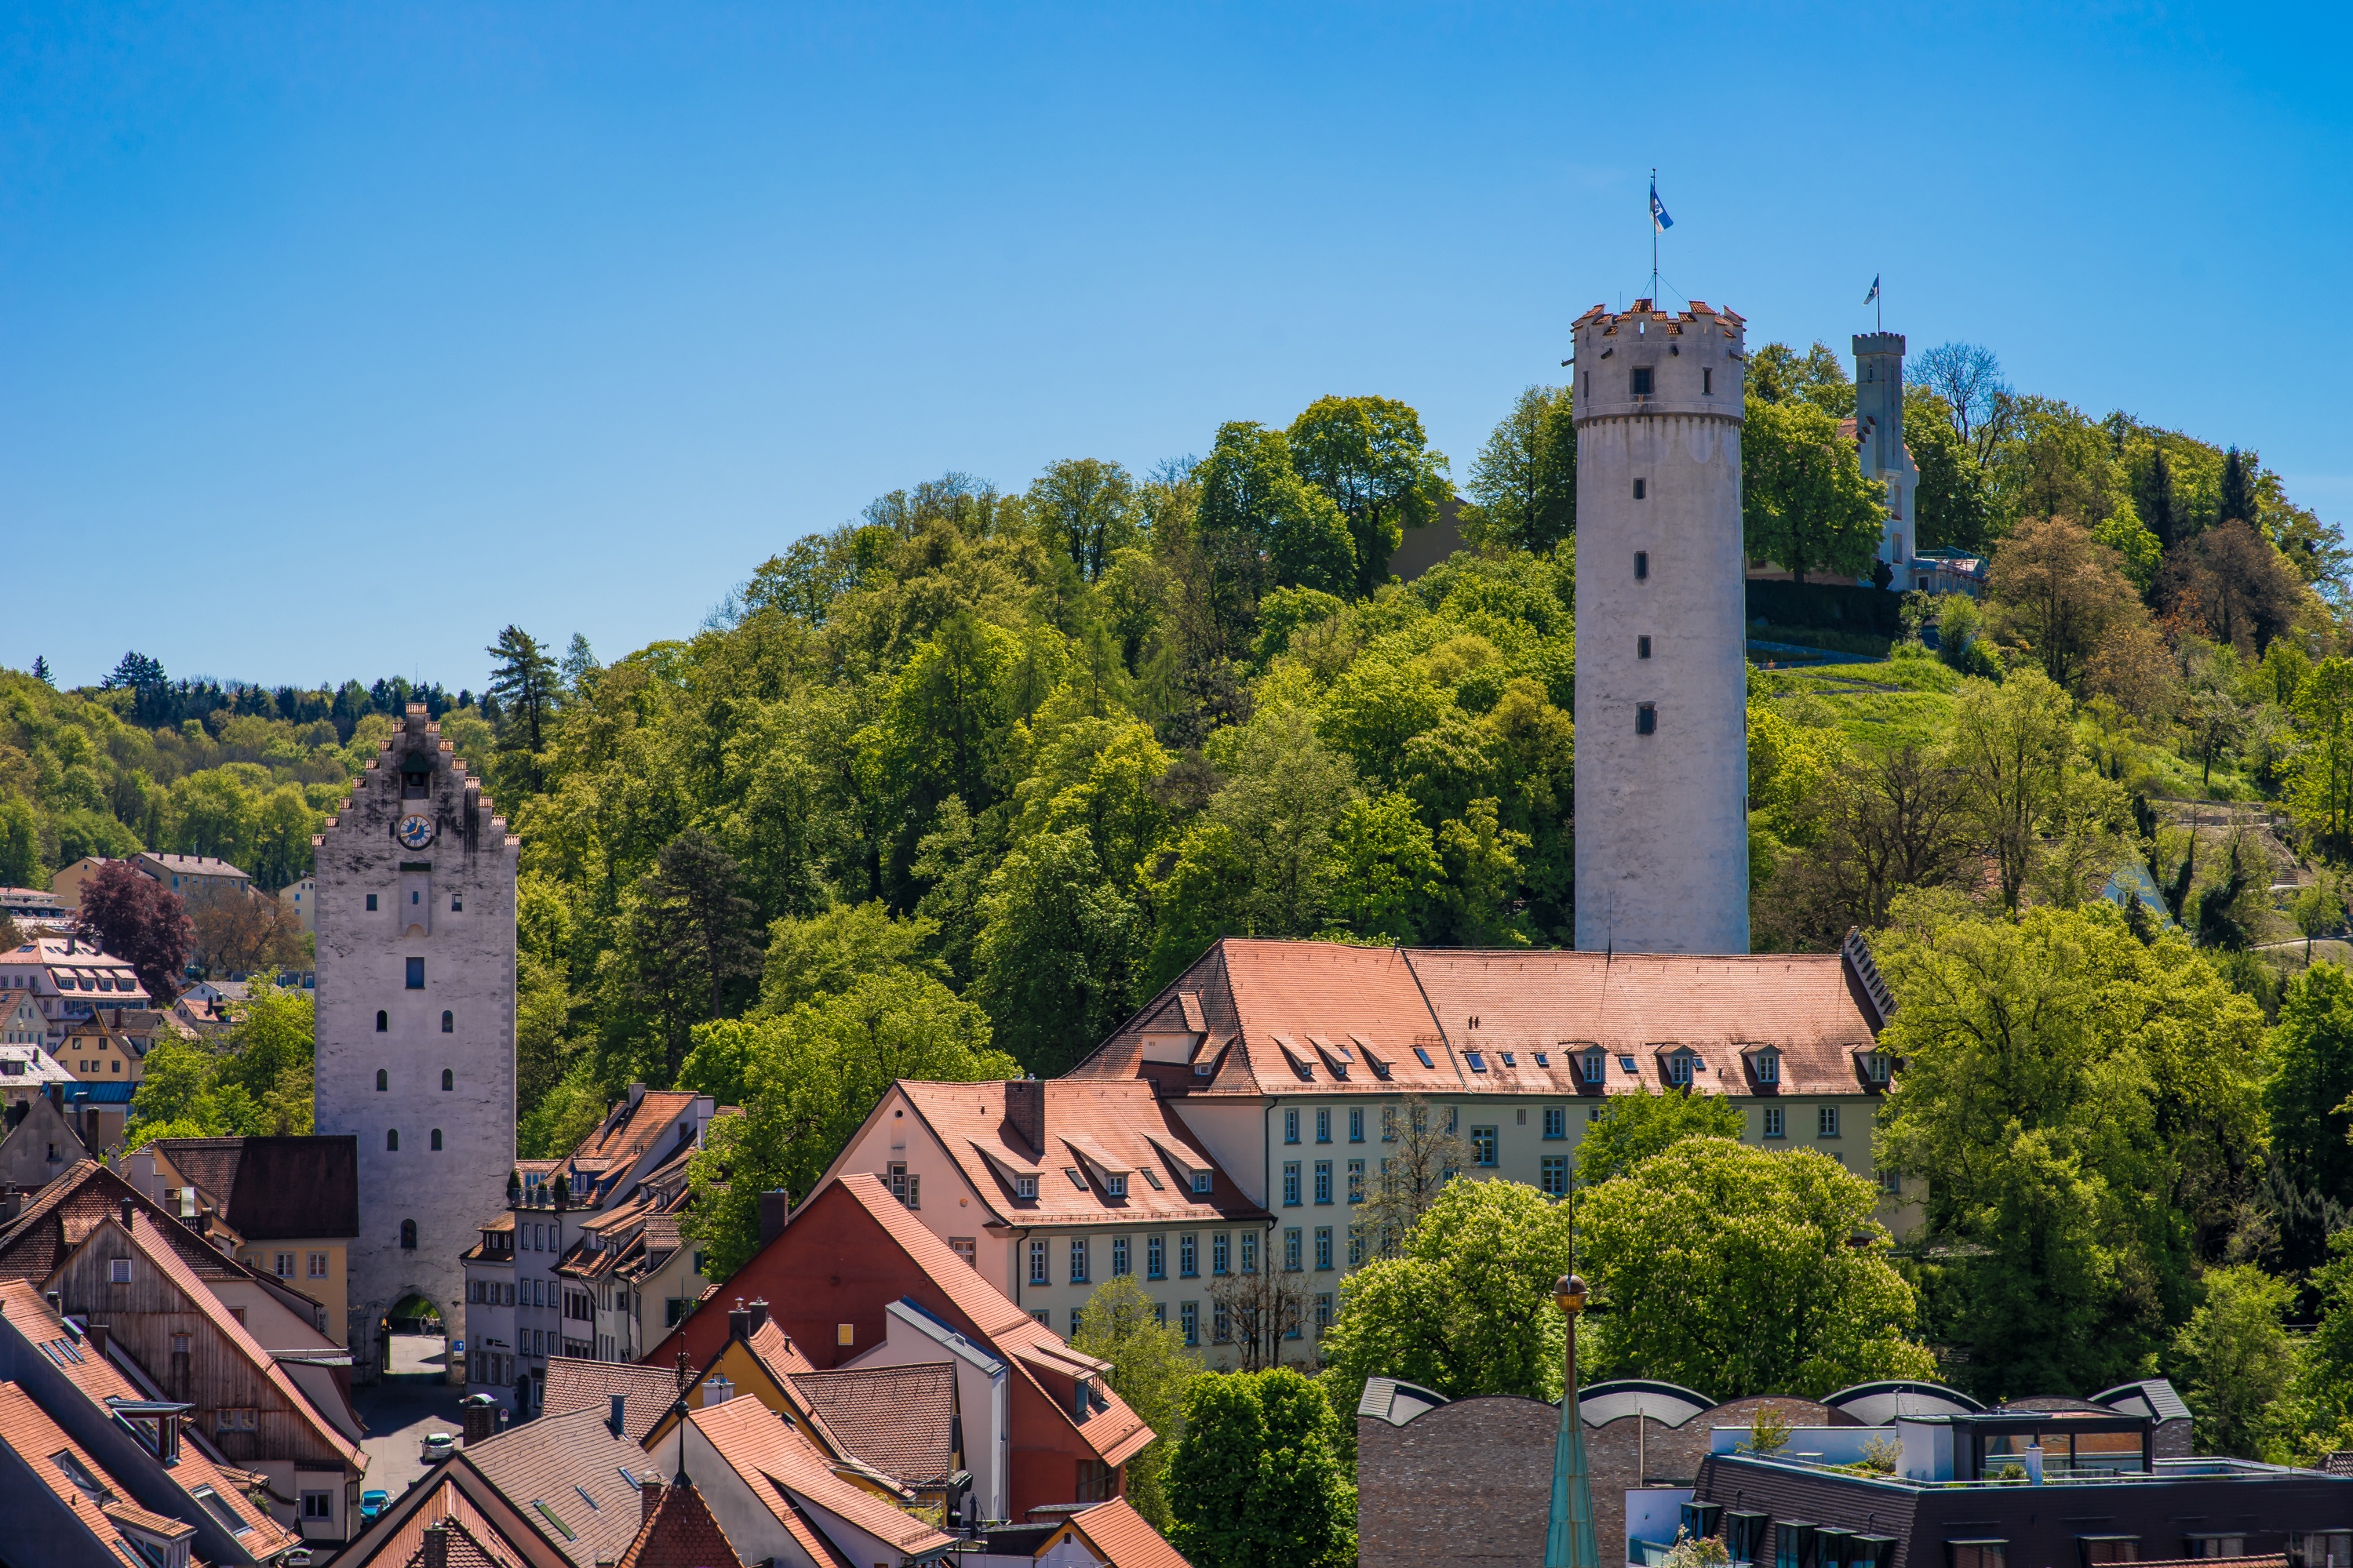
architecture, structure, sky, town, building, chateau, city, wall, cityscape, downtown, vacation, village, green, tower, shadow, castle, landmark, tourism, place of worship, background, homes, monastery, historically, middle ages, sky blue, about, hauswand, defensive tower, observation tower, housewife, historic preservation, historical city, historical houses, oblong, postkartenmotiv, fortress wall, ravensburg, human settlement, flour sack, upper gate, flour sack tower, veit castle